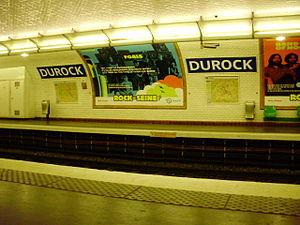
Quai de la ligne 10 de la station Duroc du métro de Paris, direction Boulogne, portant un nom modifié (Durock) temporairement pendant le festival «
Duroc est une station des lignes 10 et 13 du métro de Paris, située à la limite des 6ᵉ, 7ᵉ et 15ᵉarrondissements de Paris.